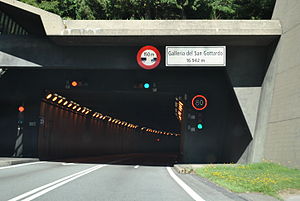
Skt. Gotthardtunnelen (vej) / Galleri
Skt. Gotthardtunnelen under Skt. Gotthard-passet i Schweiz løber fra Göschenen i Kanton Uri mod nord til Airolo i Ticino mod syd. Den er 16,918 km lang og består af ét tunnelrør med en bredde på 7,8 meter og en højde på 4,5 meter, hvor al trafik afvikles med én vejbane i hver retning - uden autoværn imellem. 30 meter øst herfor løber en parallel servicetunnel, der er forbundet med hovedtunnelen af tværrør for hver 250 meter. Mellem den primære tunnel og servicetunnelen er der et sikringsrum, hvorfra der er forbindelse med begge tunnelrør. Der kan være 50 mennesker i hvert sikringsrum.